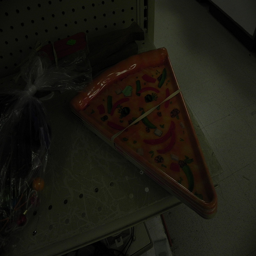
Several plates shaped like a slice of pizza are shown.
A close shot of a pizza plate with a rubber on it.
A tray shaped like a pizza is on the counter.
A dark picture of a slice of pizza wrapped up
What looks like a plastic piece of pizza rests on a shelf.